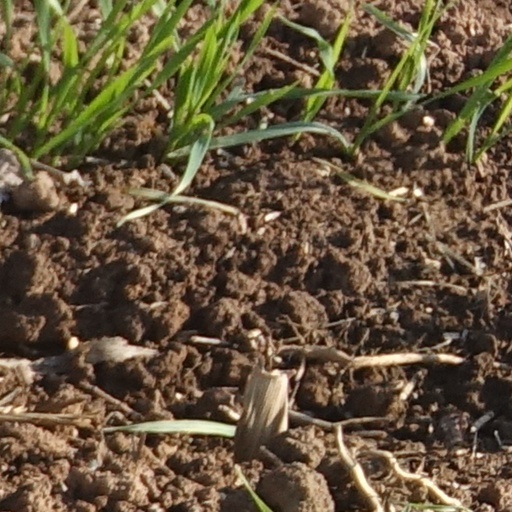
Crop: wheat